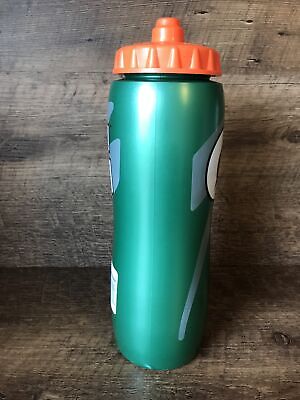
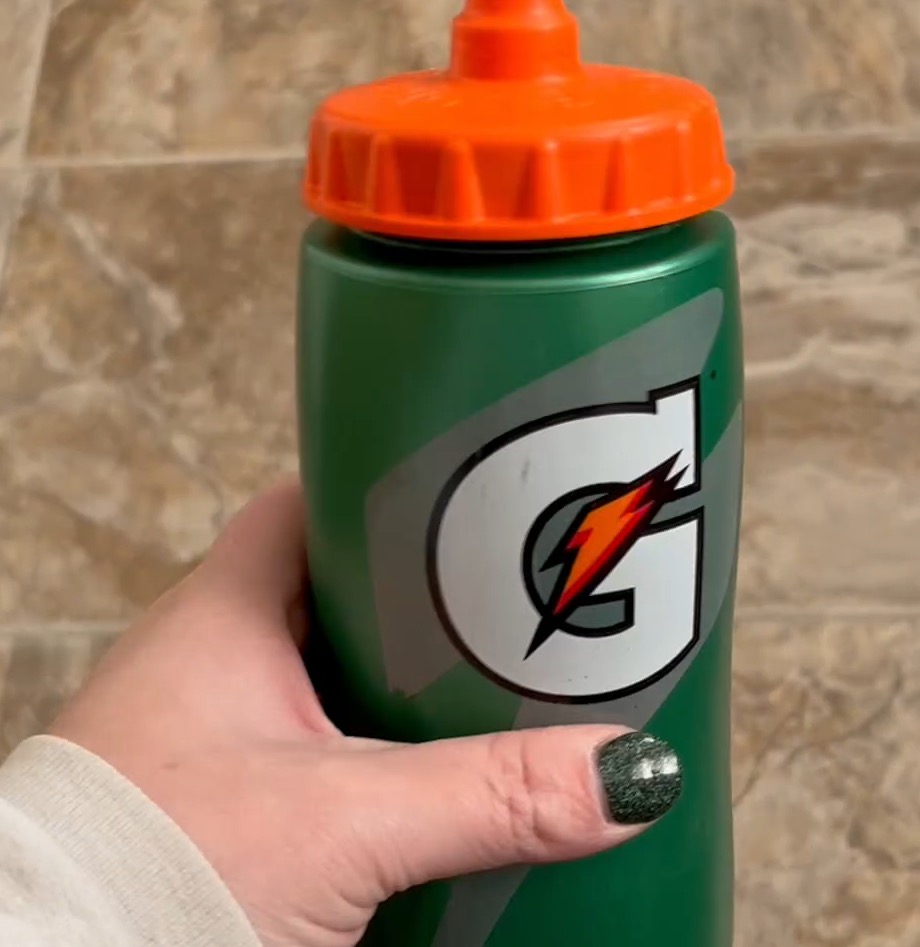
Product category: misc
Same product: yes